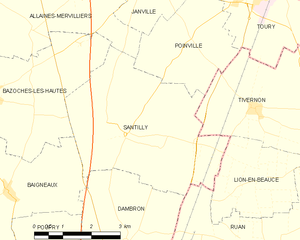
Carte de Santilly et des communes limitrophes.
Santilly est une commune française située dans le département d'Eure-et-Loir en région Centre-Val de Loire.